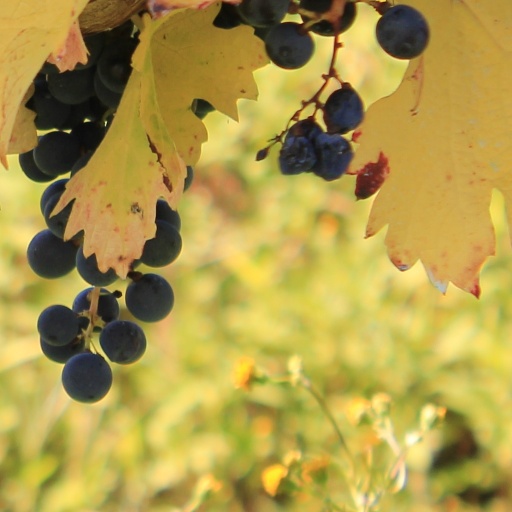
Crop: grape